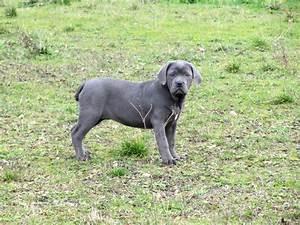
dog